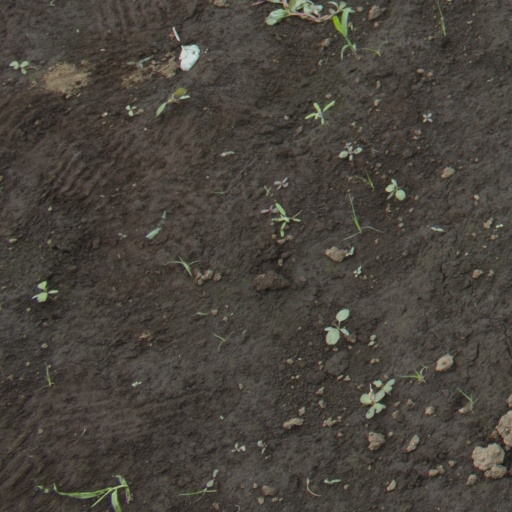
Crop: soybean